Rudi Schneider

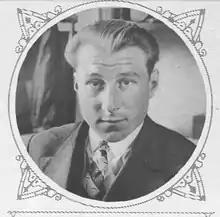

Rudi Schneider (July 27, 1908 – April 28, 1957), son of Josef Schneider and brother of Willi Schneider, was an Austrian Spiritualist and physical medium. His career was covered extensively by the Journal of the American Society for Psychical Research, and he took part in a number of notable experiments conducted by paranormal researchers/debunkers, including Harry Price, Albert von Schrenck-Notzing and Eric Dingwall. Some of these researchers declared him to be a fraud while others were unable to find evidence of trickery.